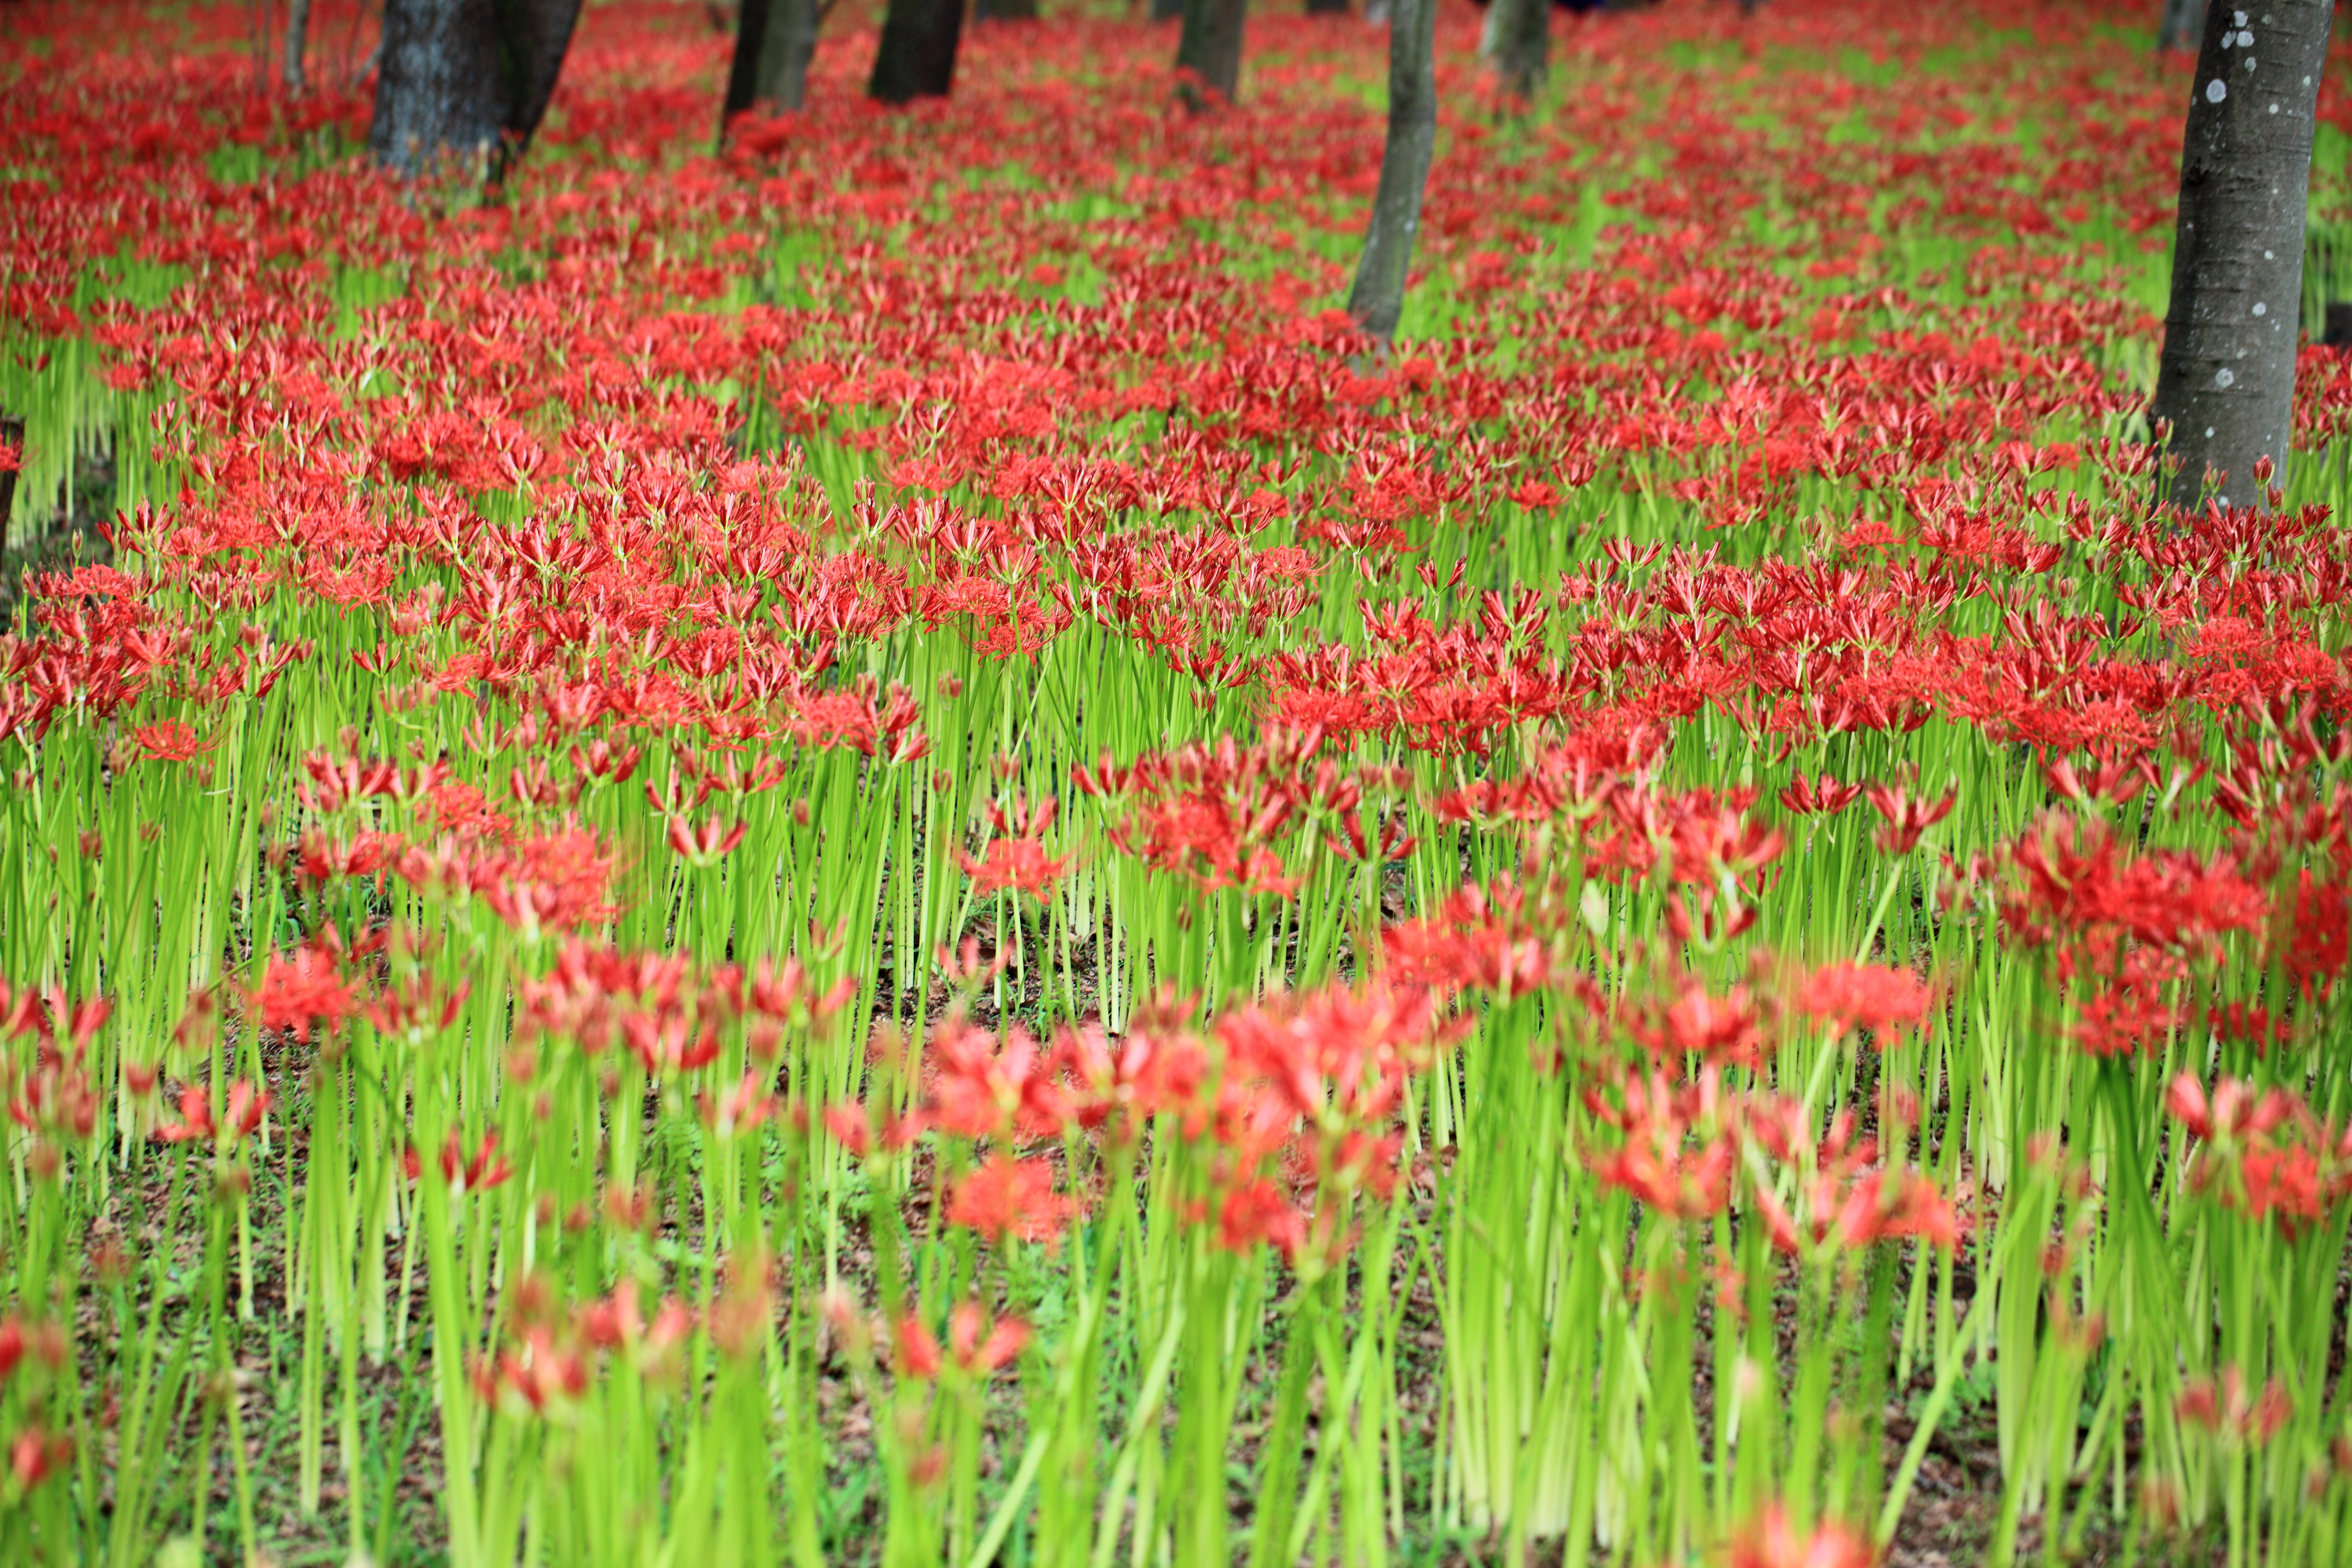
blossom, plant, field, meadow, prairie, flower, tulip, high, botany, flora, wildflower, 5d, hires, radiata, markii, hi, res, resolution, saitama, lycoris, redspiderlily, hidaka, kinchakuda, flowering plant, crocosmia, torch lily, grass family, land plant